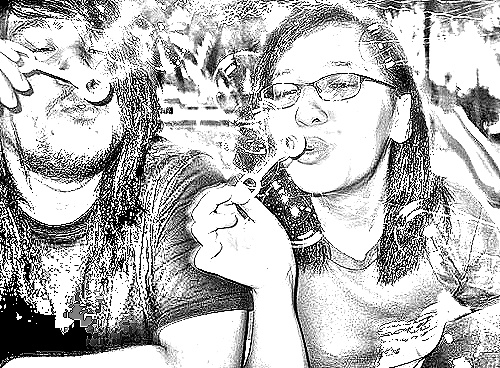
Portrait style: Sketch Portrait